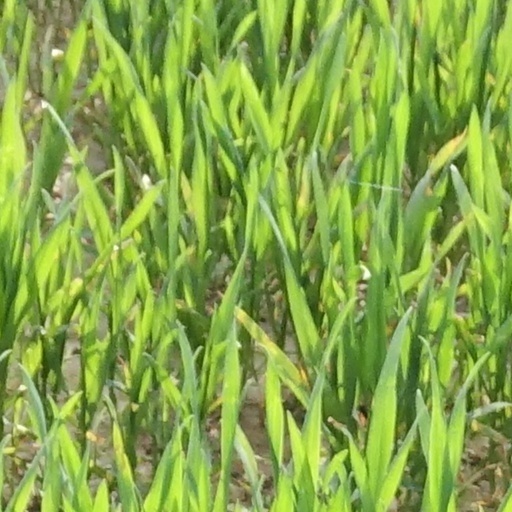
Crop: wheat